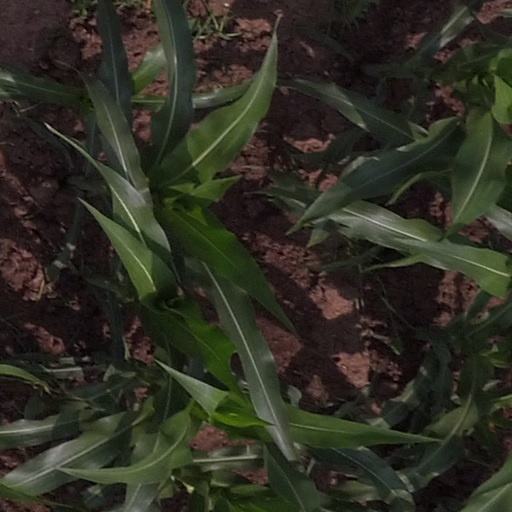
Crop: maize; corn